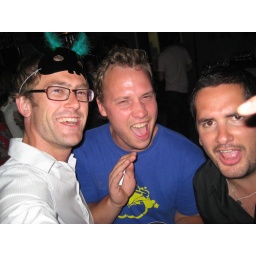
'All the girls standing in the line for the bathroom'